Dalanzadgad

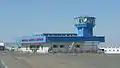
Dalanzadgad Airport

Dalanzadgad Airport (ZMDZ/DLZ) is served by regular domestic flights from and to Ulaanbaatar. There are summer and winter timetables.